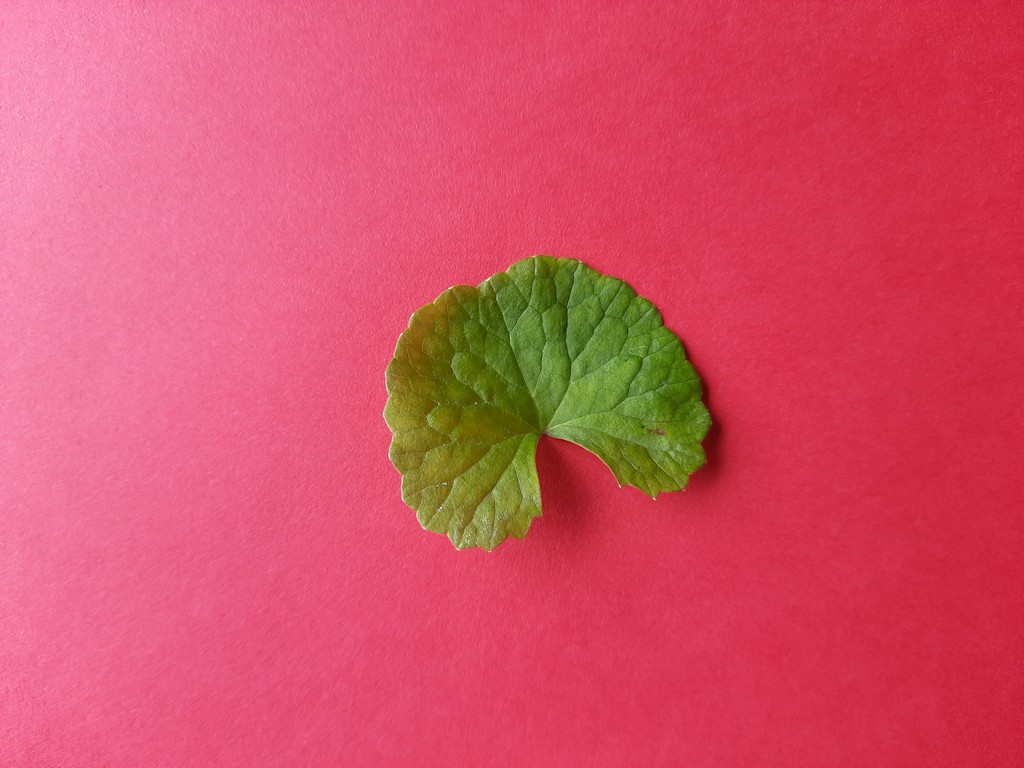
Label: Healthy